Robert Stafford

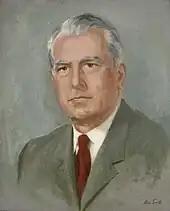
Official Vermont State House portrait

In 1960, Stafford was the Republican nominee for Vermont's lone seat in the U.S. House of Representatives, supported by all factions of his party because he was regarded as the strongest challenger to Democrat William H. Meyer, who had broken the Republican Party's 100 year hold on statewide offices by winning election to Congress in 1958. Stafford won, and was reelected four times, serving in the House from January 3, 1961, to September 16, 1971. Stafford voted in favor of the Civil Rights Acts of 1964, and 1968, as well as the 24th Amendment to the U.S. Constitution and the Voting Rights Act of 1965.